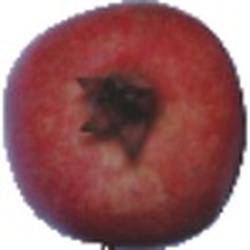
Label: Pomegranate